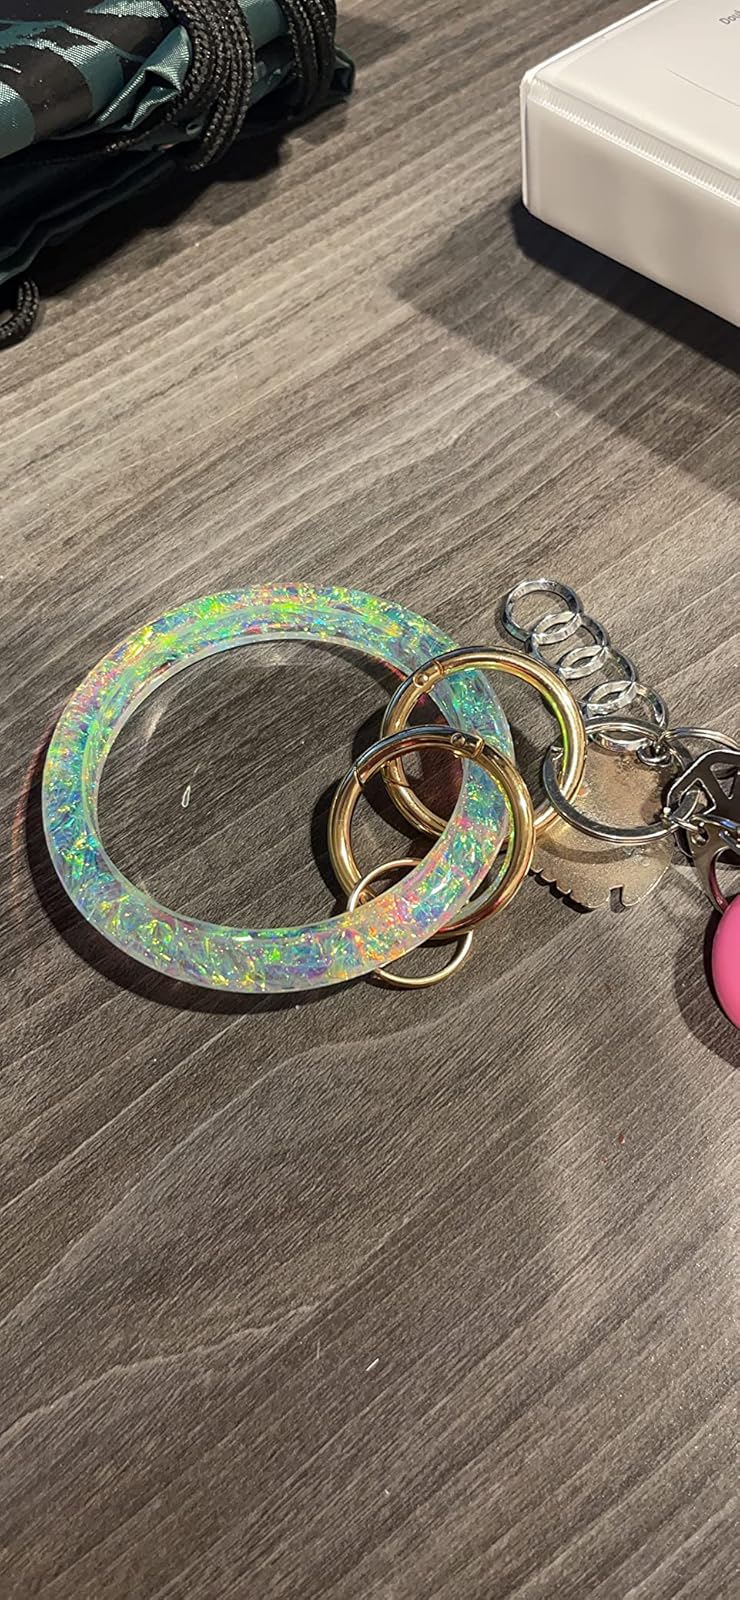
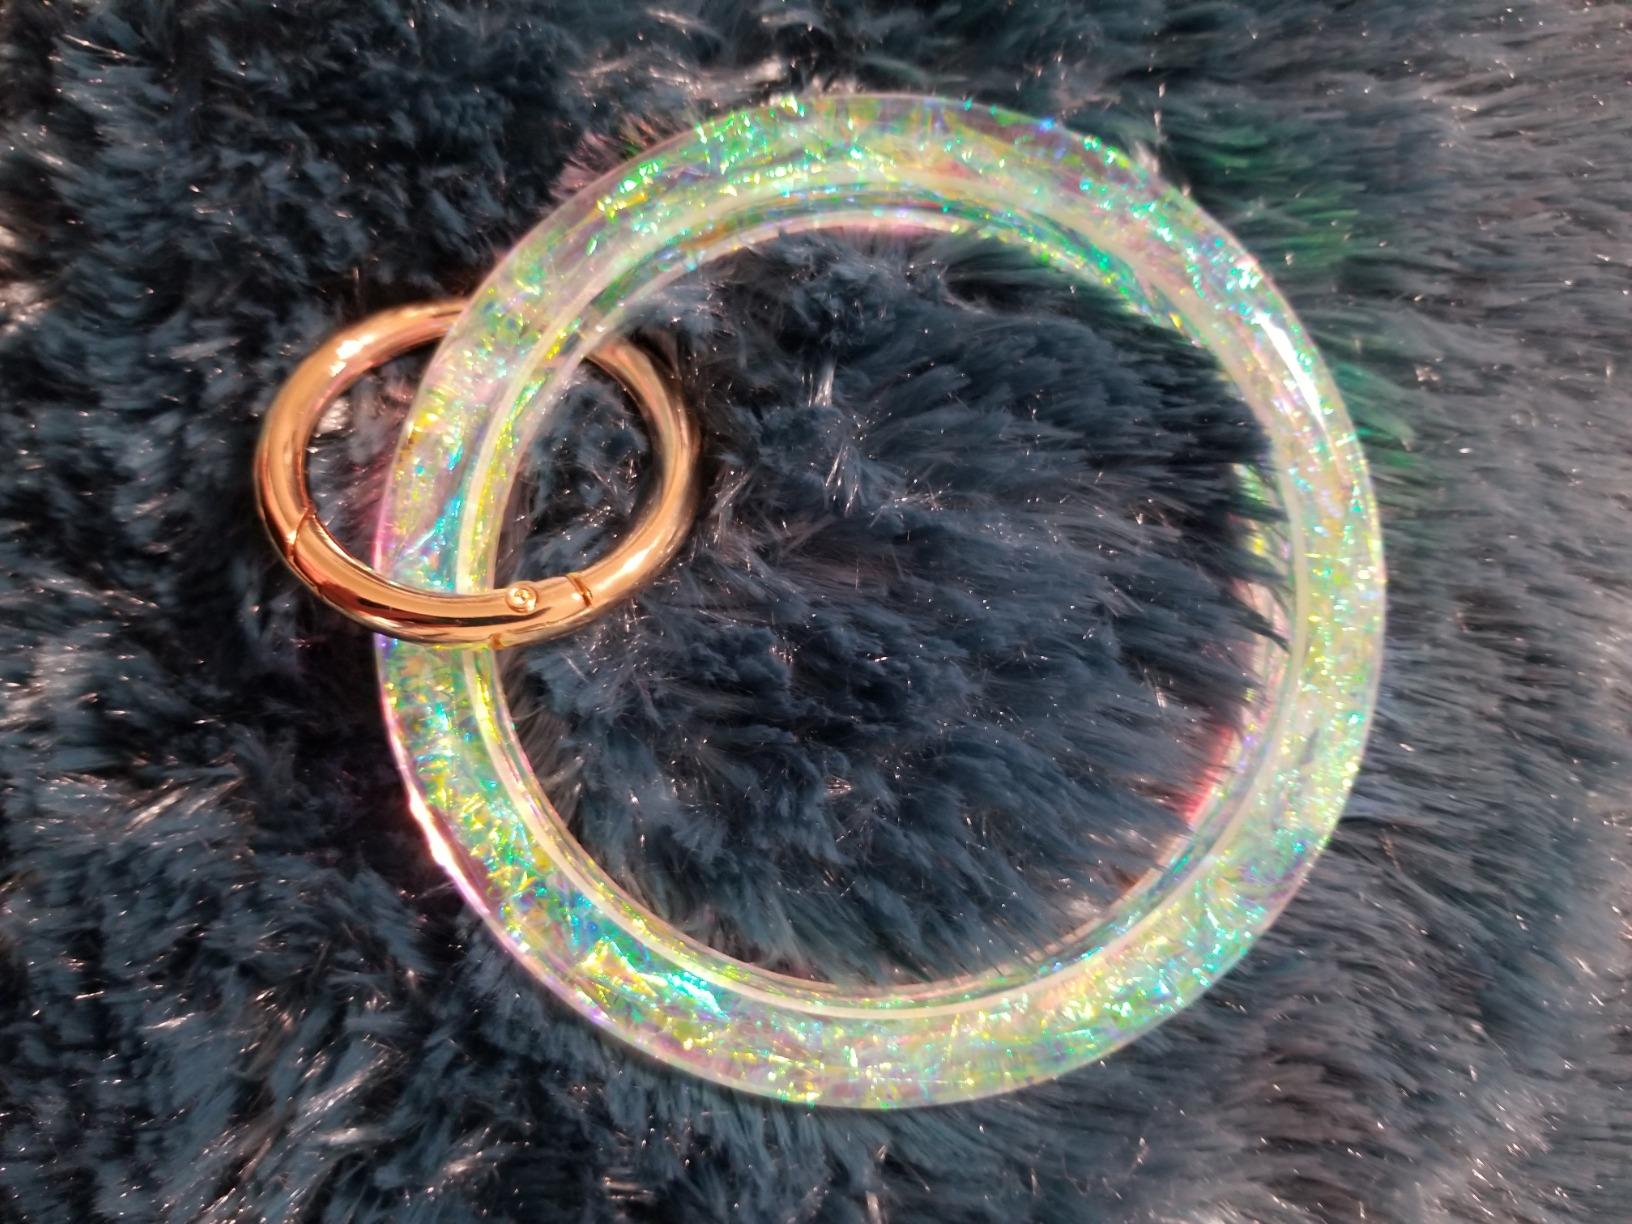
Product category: accessories_keychain
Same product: yes